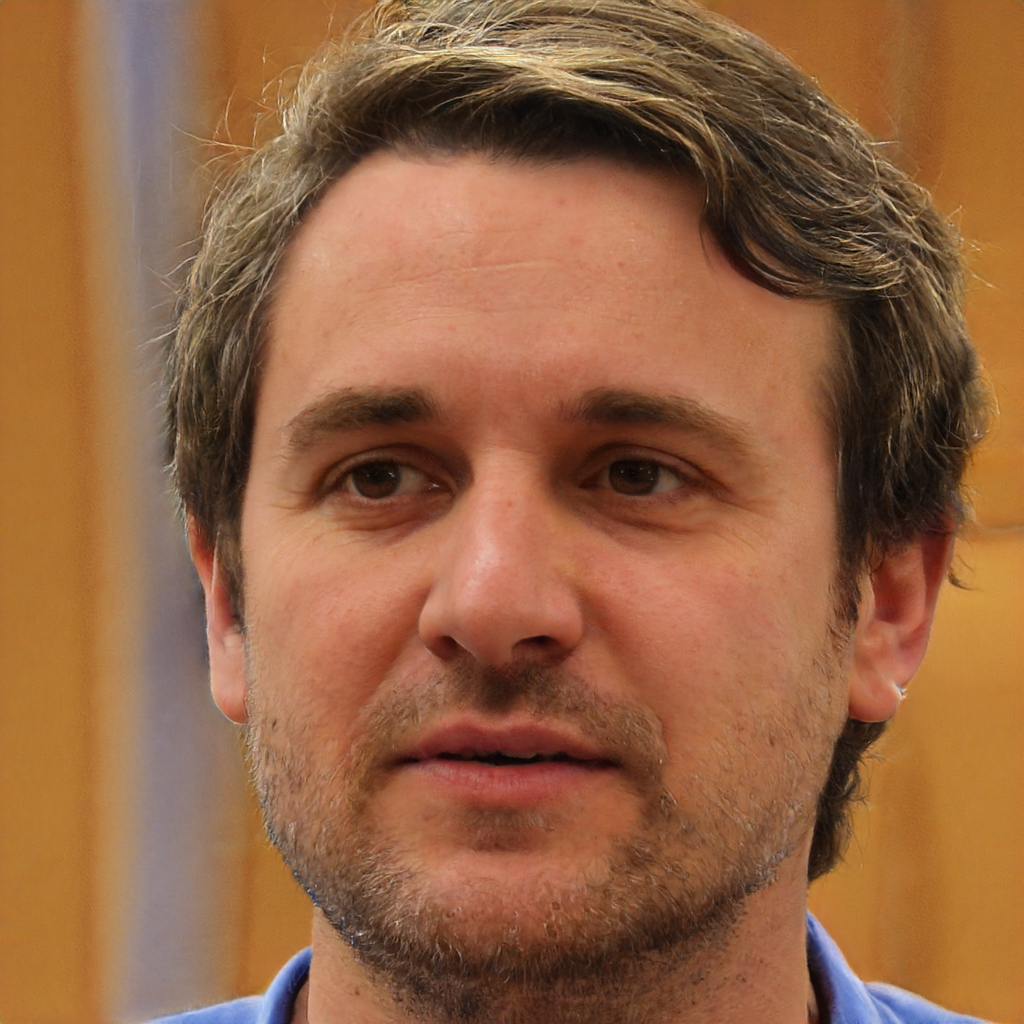
Gender: Male